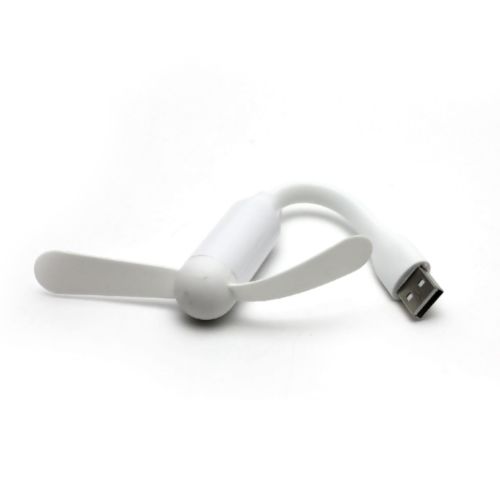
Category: fan